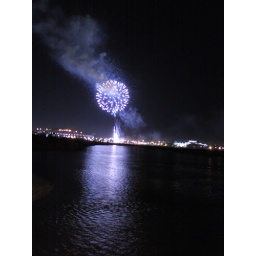
phorographer : metaken by : Samsung   s60 phone 8gbplace : oman musqat qurum beach   Oman National Day Fire Works18/11/2009